2nd Dragoon Guards (Queen's Bays)

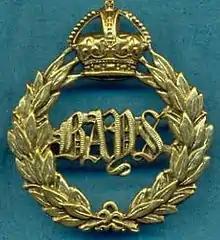
2nd Dragoon Guards (The Queen's Bays)

The 2nd Dragoon Guards (Queen's Bays) was a cavalry regiment of the British Army. It was first raised in 1685 by the Earl of Peterborough as the Earl of Peterborough's Regiment of Horse by merging four existing troops of horse.